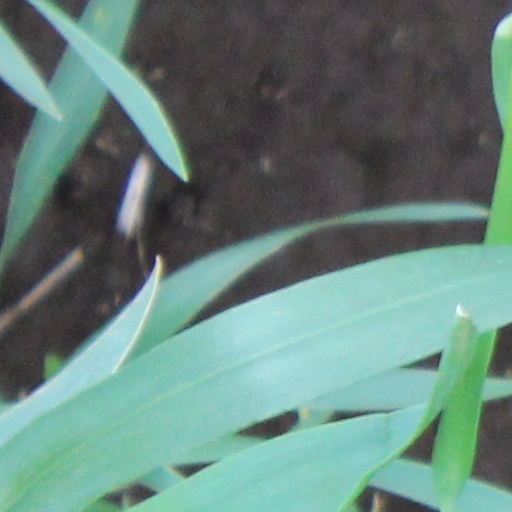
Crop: wheat